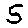
Label: 5